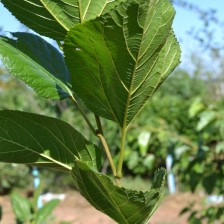
Variety: ChiangMaiBuriram60